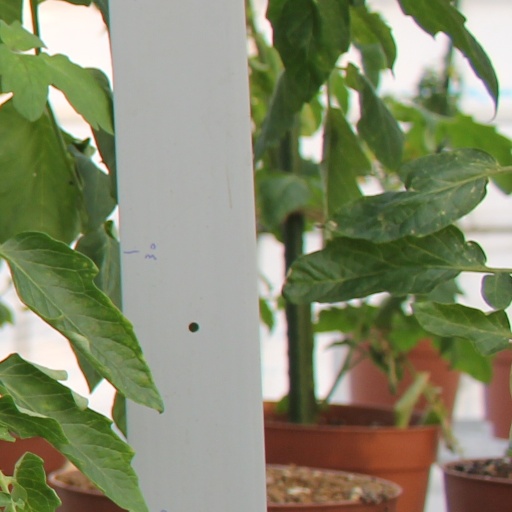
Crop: tomato